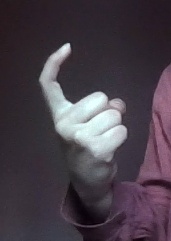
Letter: ra